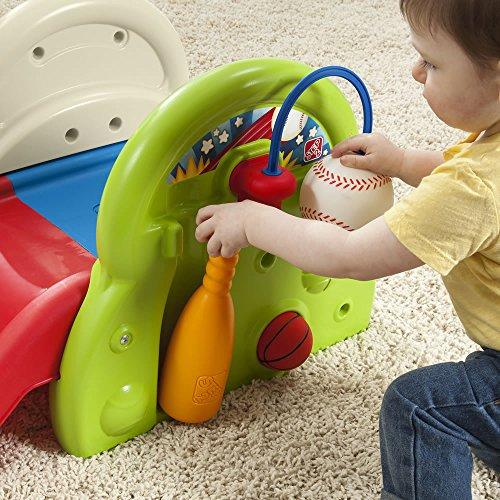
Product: Step2 Sports-Tastic Activity Center Playset
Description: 3-In-1 sports activity center features a basketball hoop, molded-in soccer goal and tethered baseball.
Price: $37.99
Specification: ProductDimensions:27x29x15.5inches|ItemWeight:8pounds|ShippingWeight:8.1pounds(Viewshippingratesandpolicies)|DomesticShipping:ItemcanbeshippedwithinU.S.|InternationalShipping:ThisitemcanbeshippedtoselectcountriesoutsideoftheU.S.LearnMore|ShippingAdvisory:Thisitemmustbeshippedseparatelyfromotheritemsinyourorder.Additionalshippingchargeswillnotapply.|ASIN:B074HN2DL2|Itemmodelnumber:782799|Manufacturerrecommendedage:12month-3years